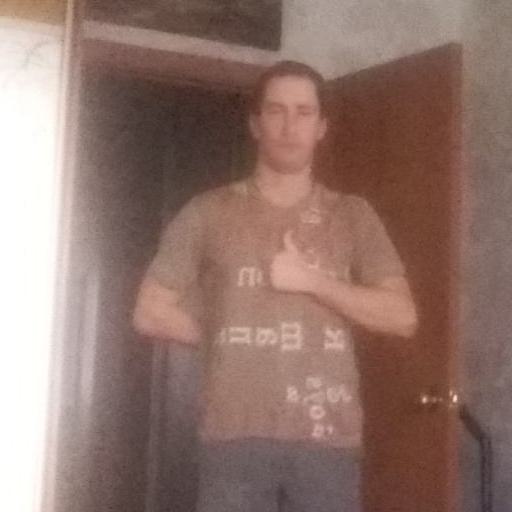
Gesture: like